History of the United States Army National Guard

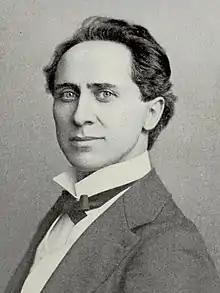
Charles Dick, sponsor of Militia Act of 1903.

Both the Union and the Confederacy made use of their militias during the American Civil War.